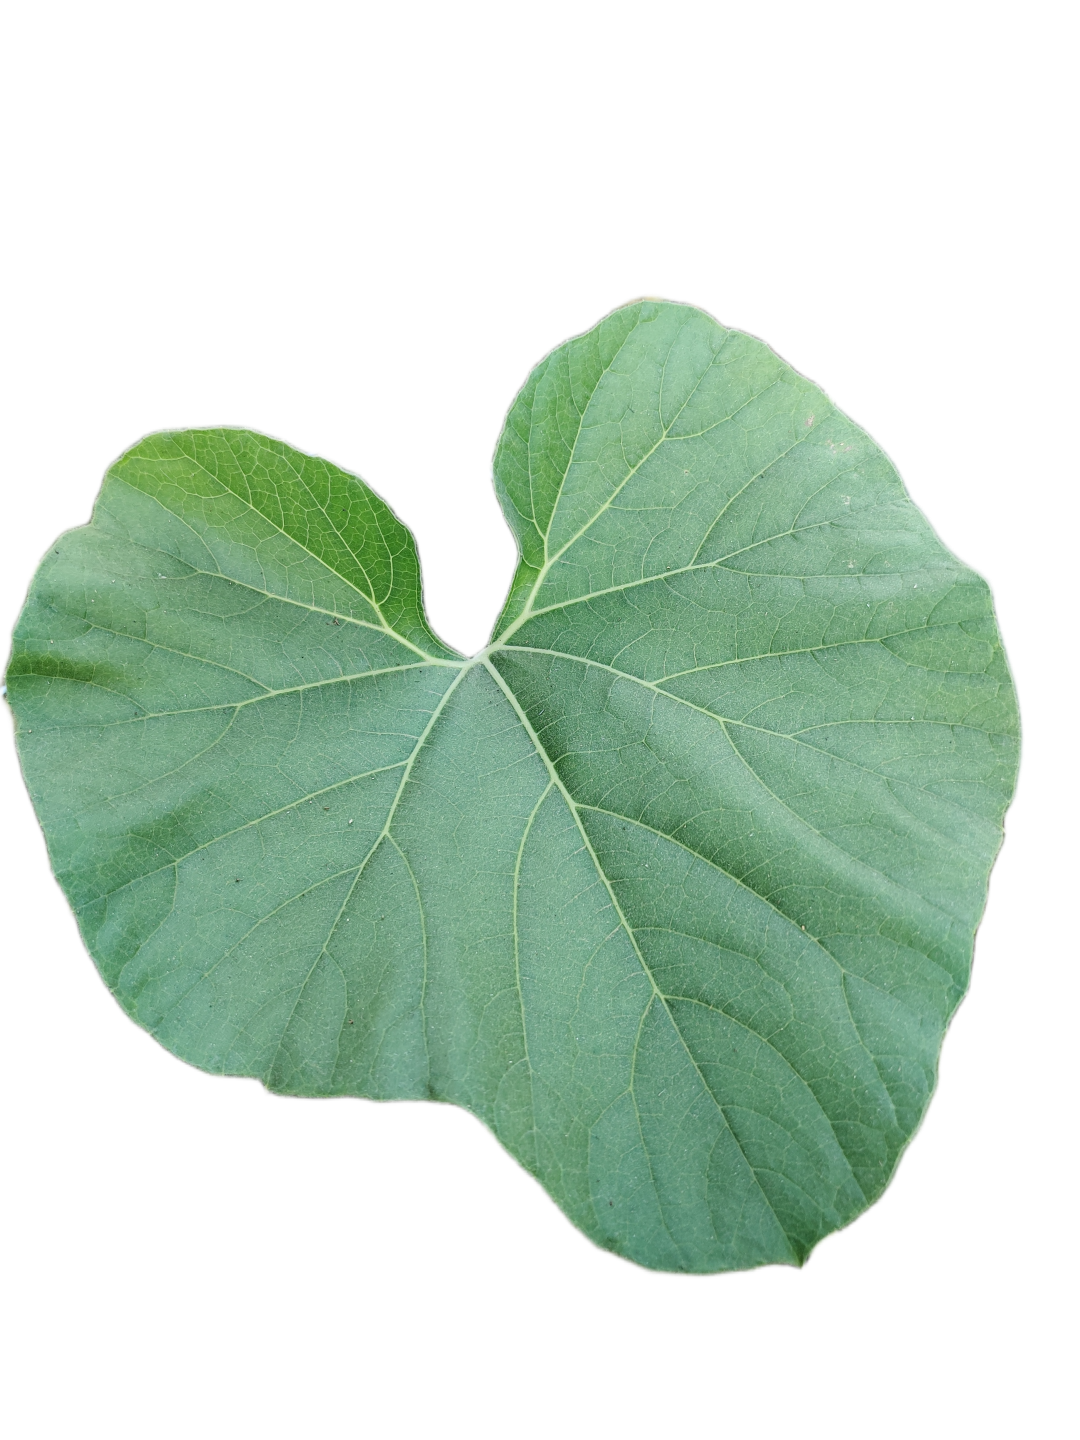
Crop: Bottle Gourd
Label: Healthy